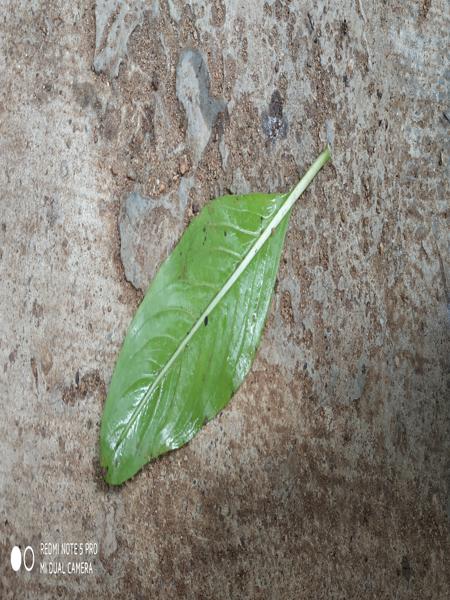
Plant: Catharanthus